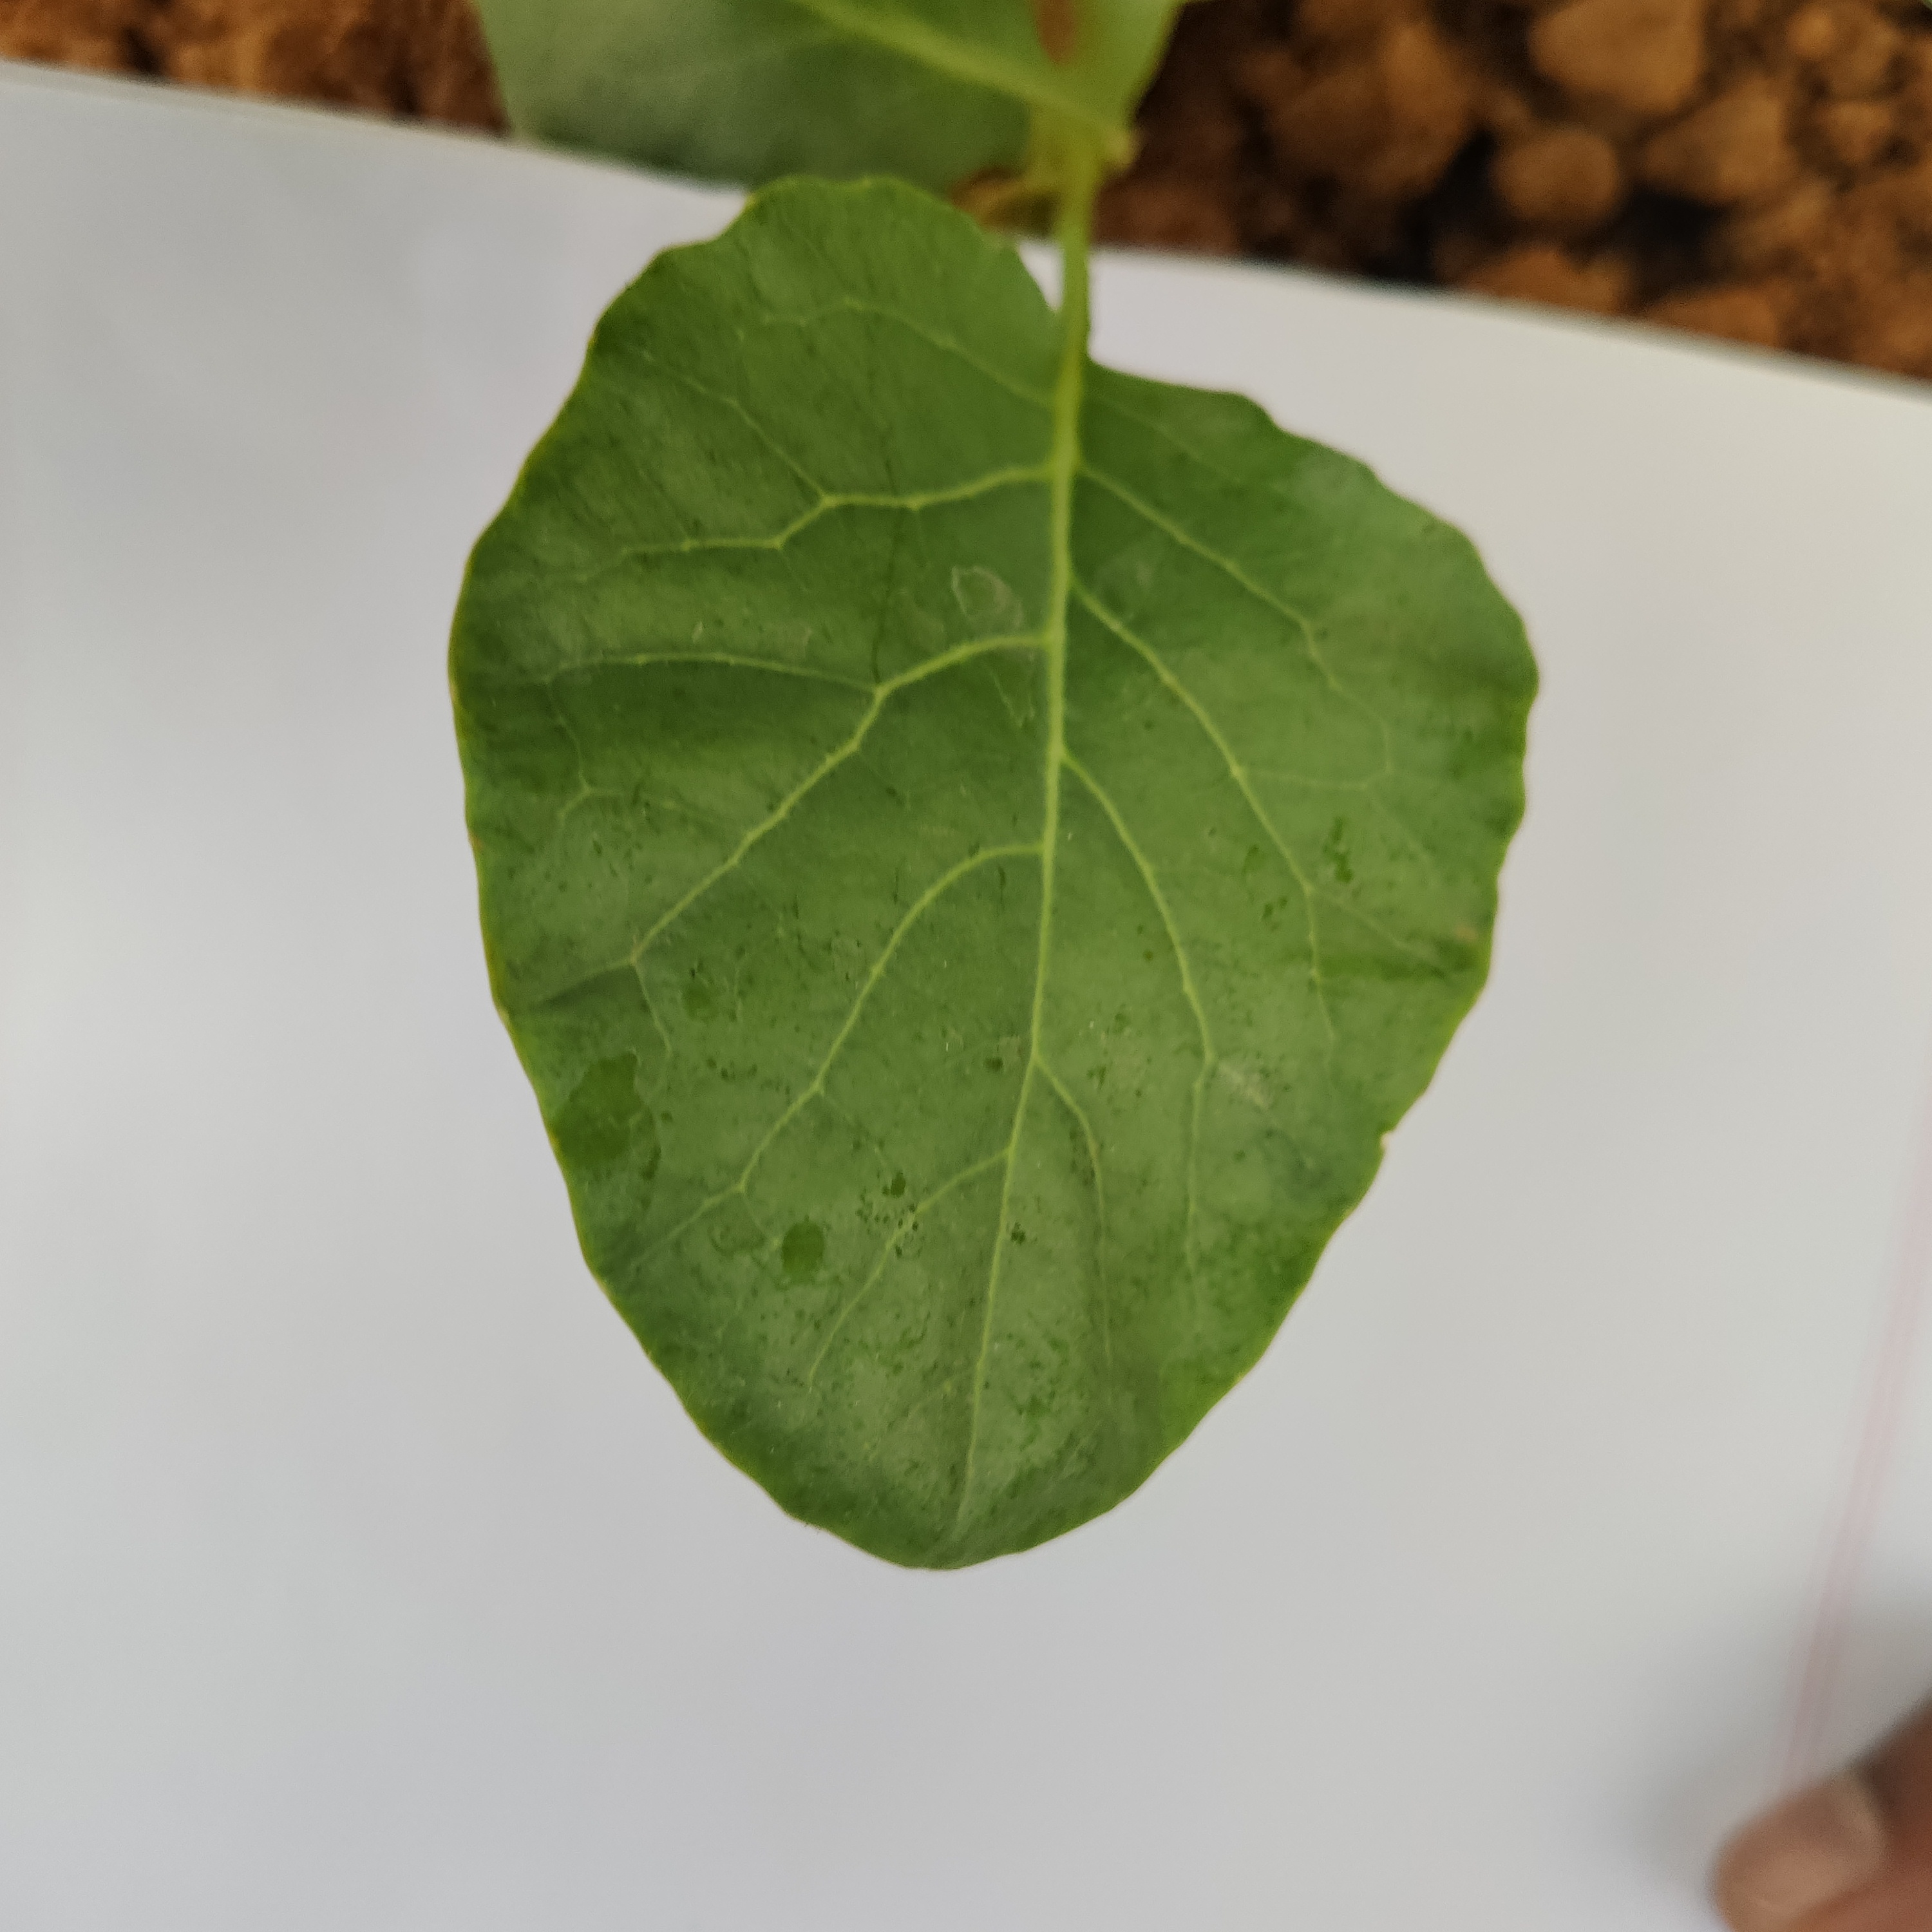
Label: Healthy